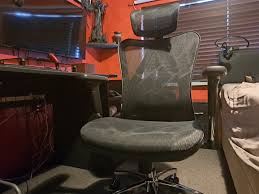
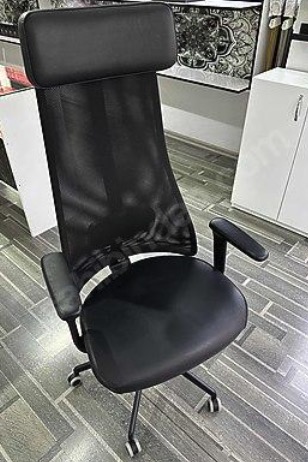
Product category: items_chair
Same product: no